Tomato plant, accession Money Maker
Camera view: vertical (180 deg); turntable rotation: 330 degrees
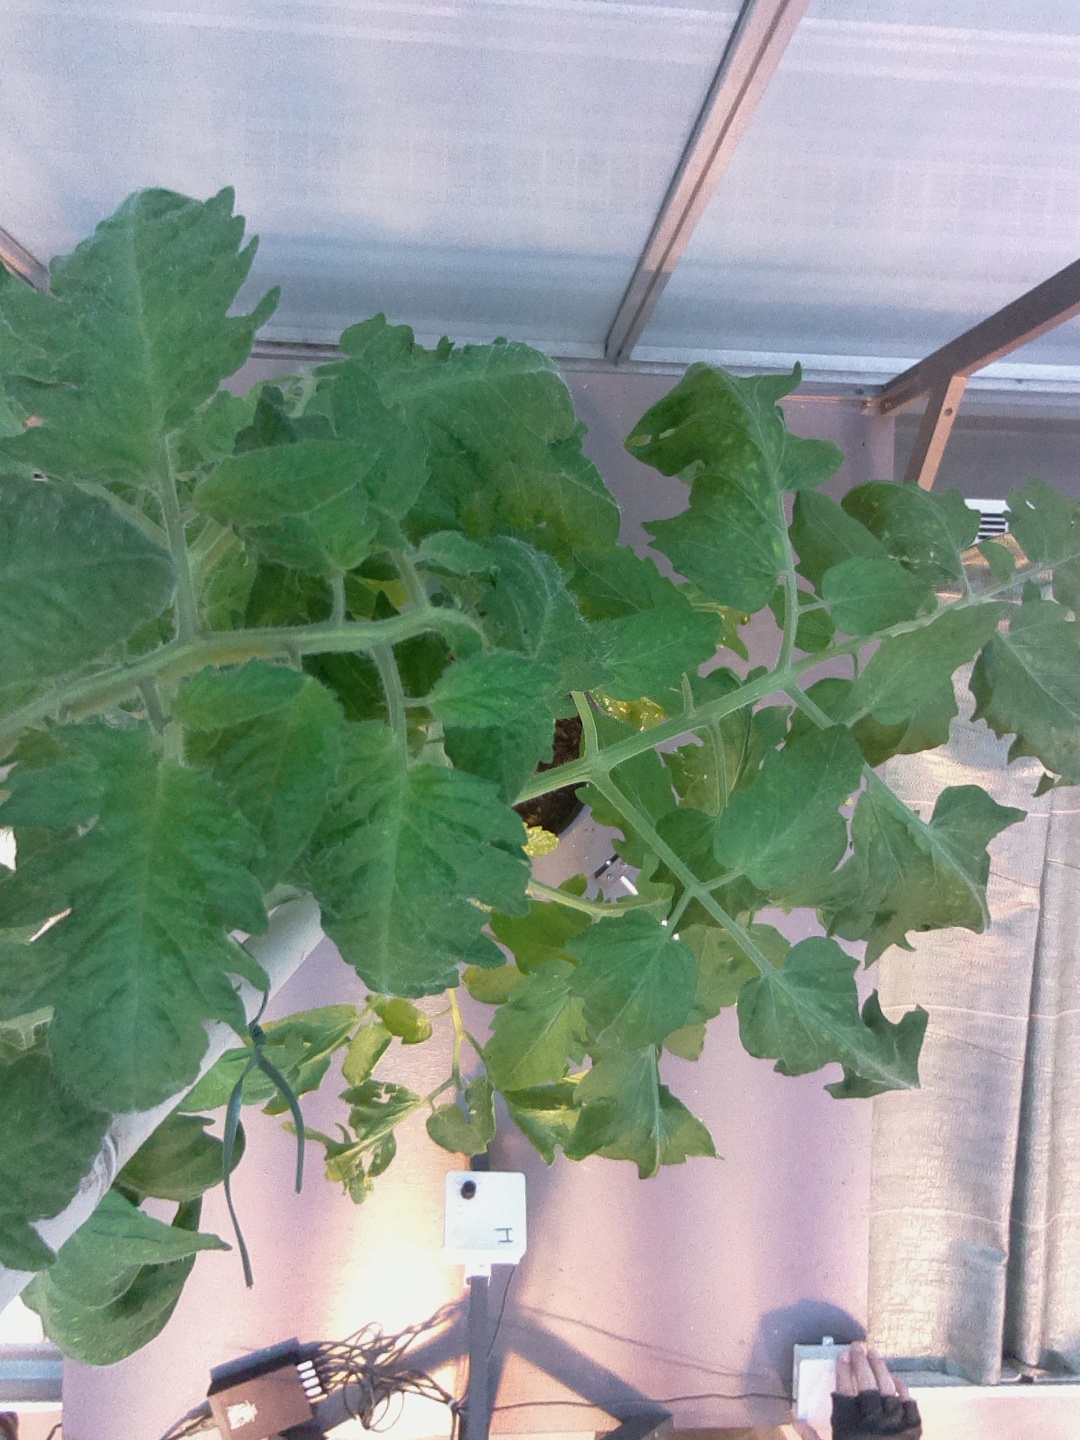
BBCH growth stage 59: 9 or more inflorescences visible